Great Divide Basin

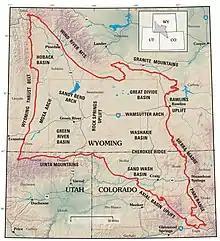
Greater Green River Basin, comprising Great Divide Basin, Green River Basin, Washakie Basin and Sand Wash Basin.

The Great Divide Basin is part of the Greater Green River Basin, separated from the Green River Basin by the Rock Springs Uplift during Late Cretaceous into the Early Eocene.